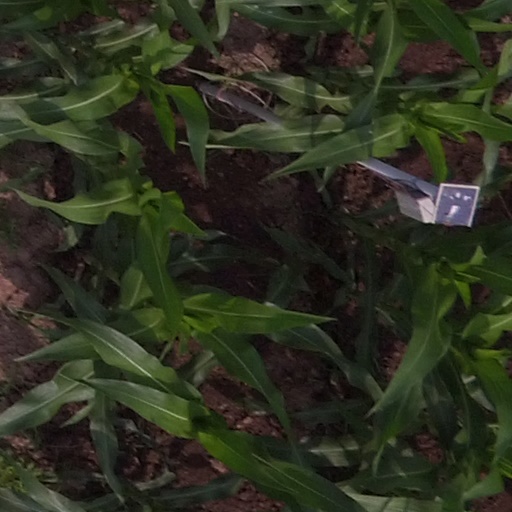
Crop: maize; corn